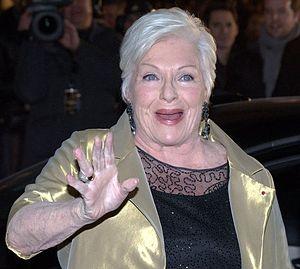
Line Renaud aux NRJ Music Awards
Miss France 2019 est la 89ᵉ élection de Miss France. Elle a eu lieu au Zénith de Lille. C'est la 3ᵉ fois que l'élection se tient à Lille et la 4ᵉ fois dans l'ancienne région Nord-Pas-de-Calais après 1996, 2008 et 2016, soit la 1ʳᵉ fois dans la nouvelle région Hauts-de-France.
Jacqueline Ente, dite Line Renaud, née le 2 juillet 1928 à Nieppe, est une chanteuse, meneuse de revue et actrice française.